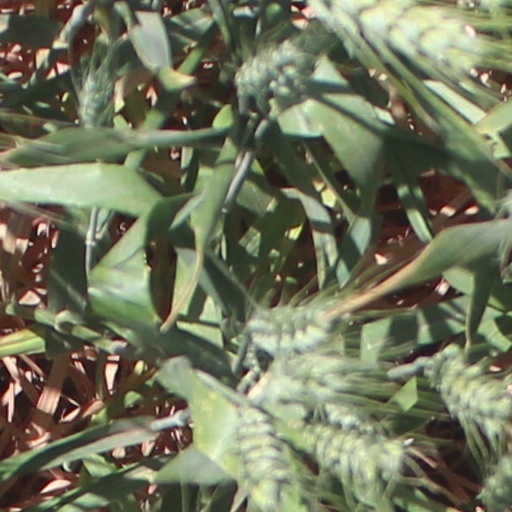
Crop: wheat